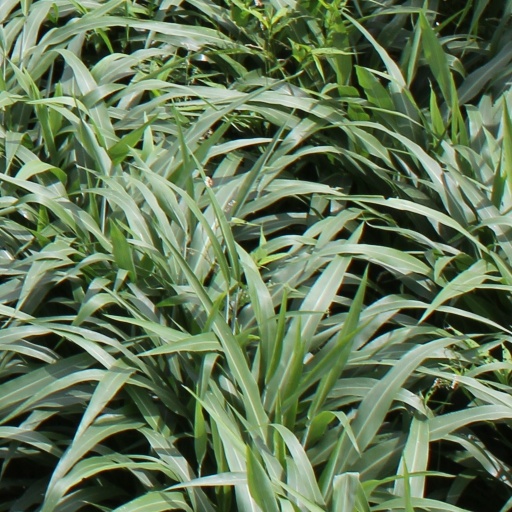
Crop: sorghum